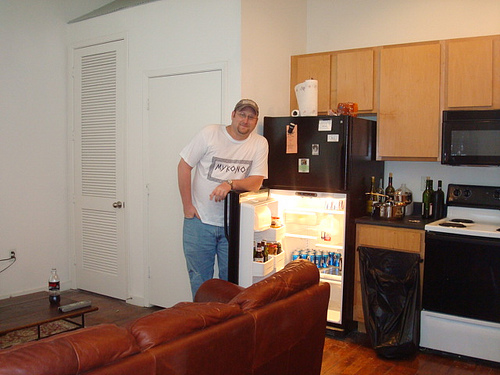
user: Given an image and a question. Answer the question in a short answer. Question: Where was this refrigerator manufactured? Short Answer:
assistant: united state